Dawn of the Planet of the Apes

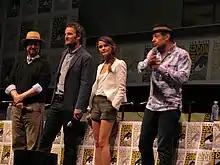
Cast and crew of "Dawn of the Planet of the Apes" (from left): director Matt Reeves and stars Jason Clarke, Keri Russell and Andy Serkis

Additionally, James Franco makes an uncredited appearance as Will Rodman through unused footage from "Rise of the Planet of the Apes".